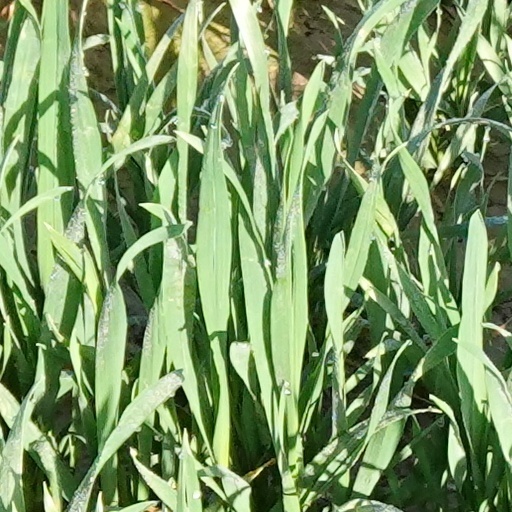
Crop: wheat